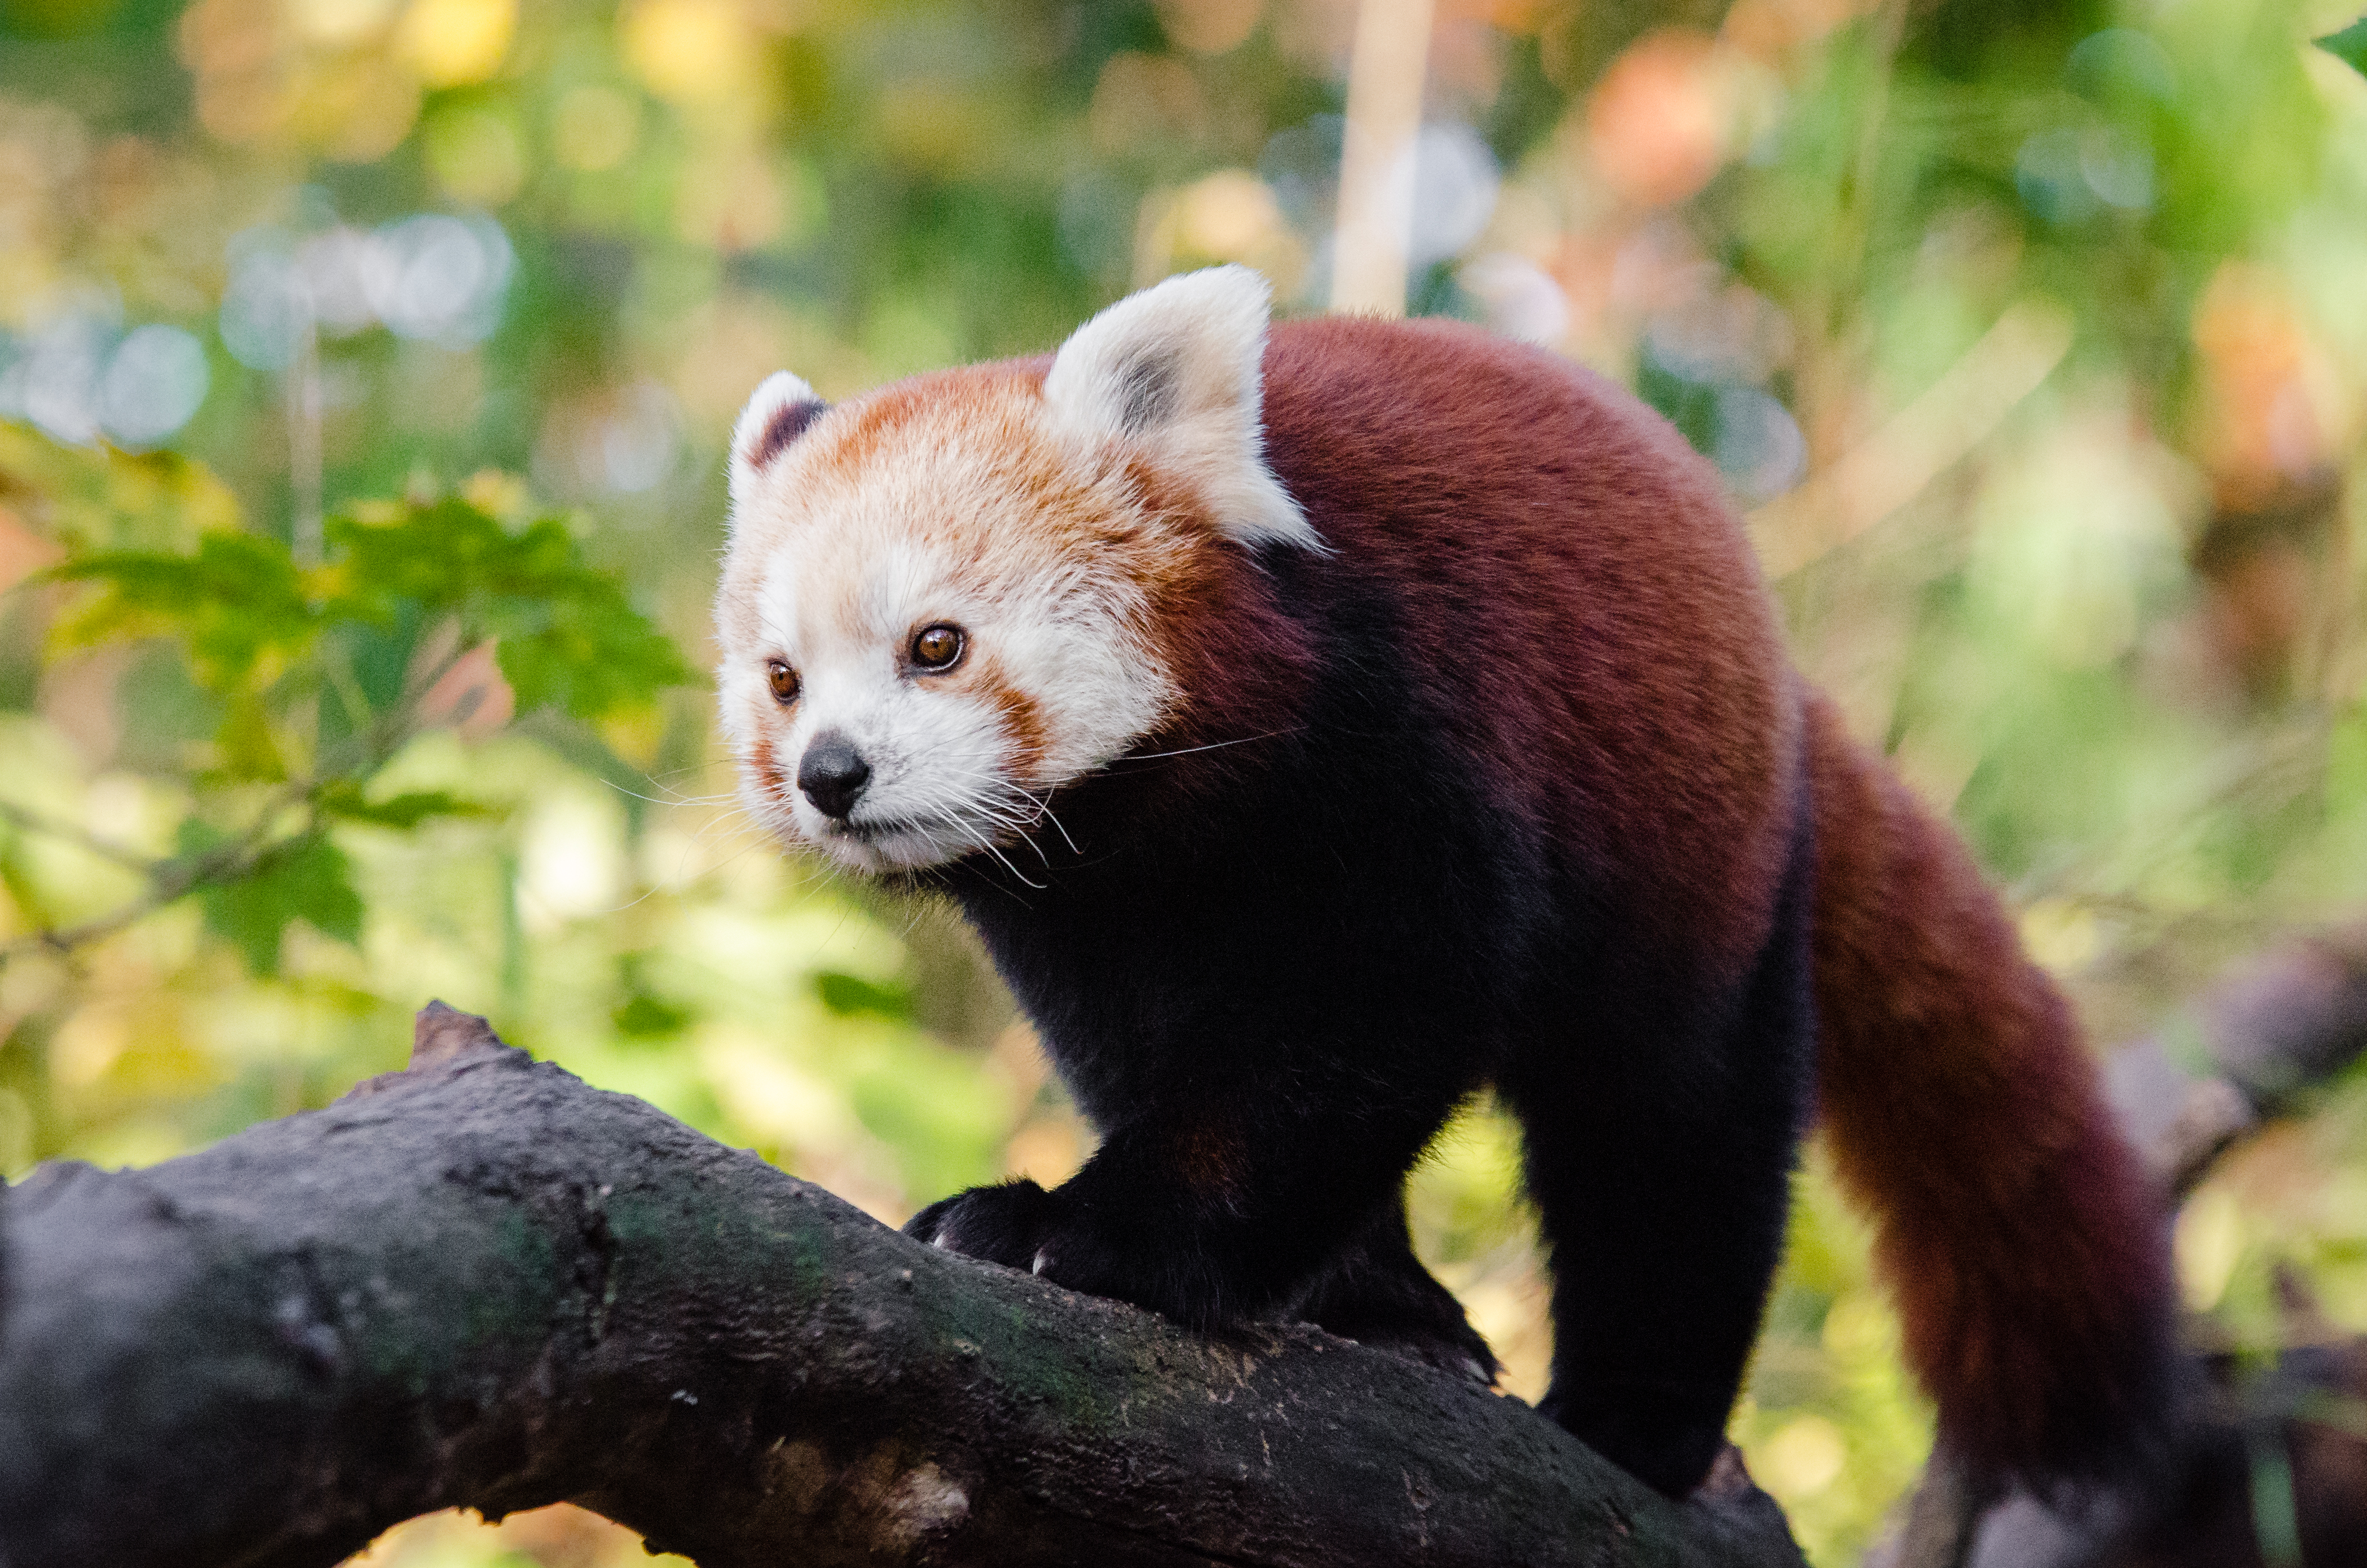
tree, nature, bokeh, blur, field, vintage, sweet, feet, animal, cute, female, wildlife, zoo, fur, orange, young, spring, green, high, red, foot, mammal, nikon, fauna, red panda, panda, 2015, face, nose, paw, tail, animals, ears, endangered, vertebrate, germany, deutschland, frhling, natur, paws, tier, depth, iso, ss, depthoffield, fell, grn, gesicht, baum, adorable, bamboo, d7000, roter, kleiner, niedlich, sues, suess, species, bedrohte, tierart, tierpark, weiblich, jungtier, jung, ohren, schwanz, nase, bedroht, ailurus, fulgens, mozilla, firefox, wochenende, weekend